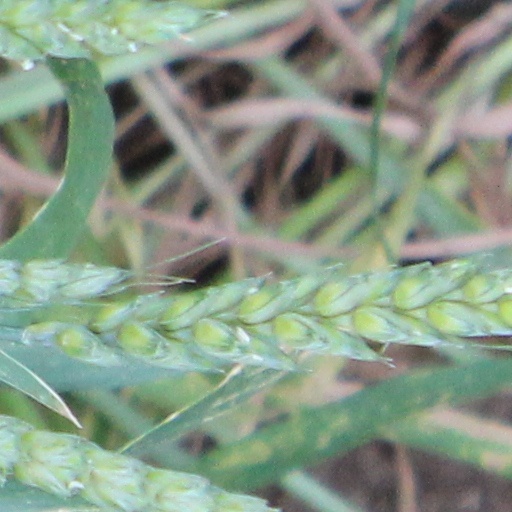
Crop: wheat